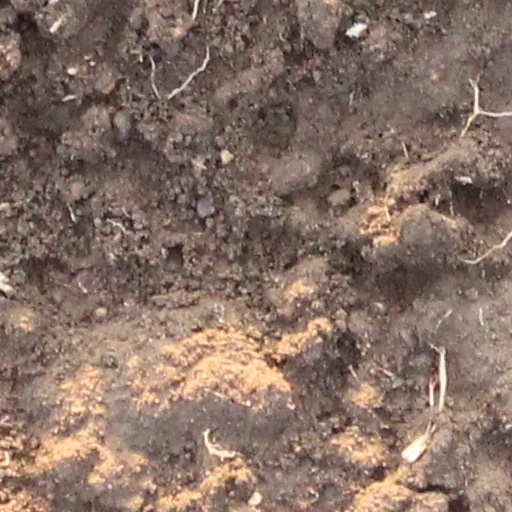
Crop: wheat